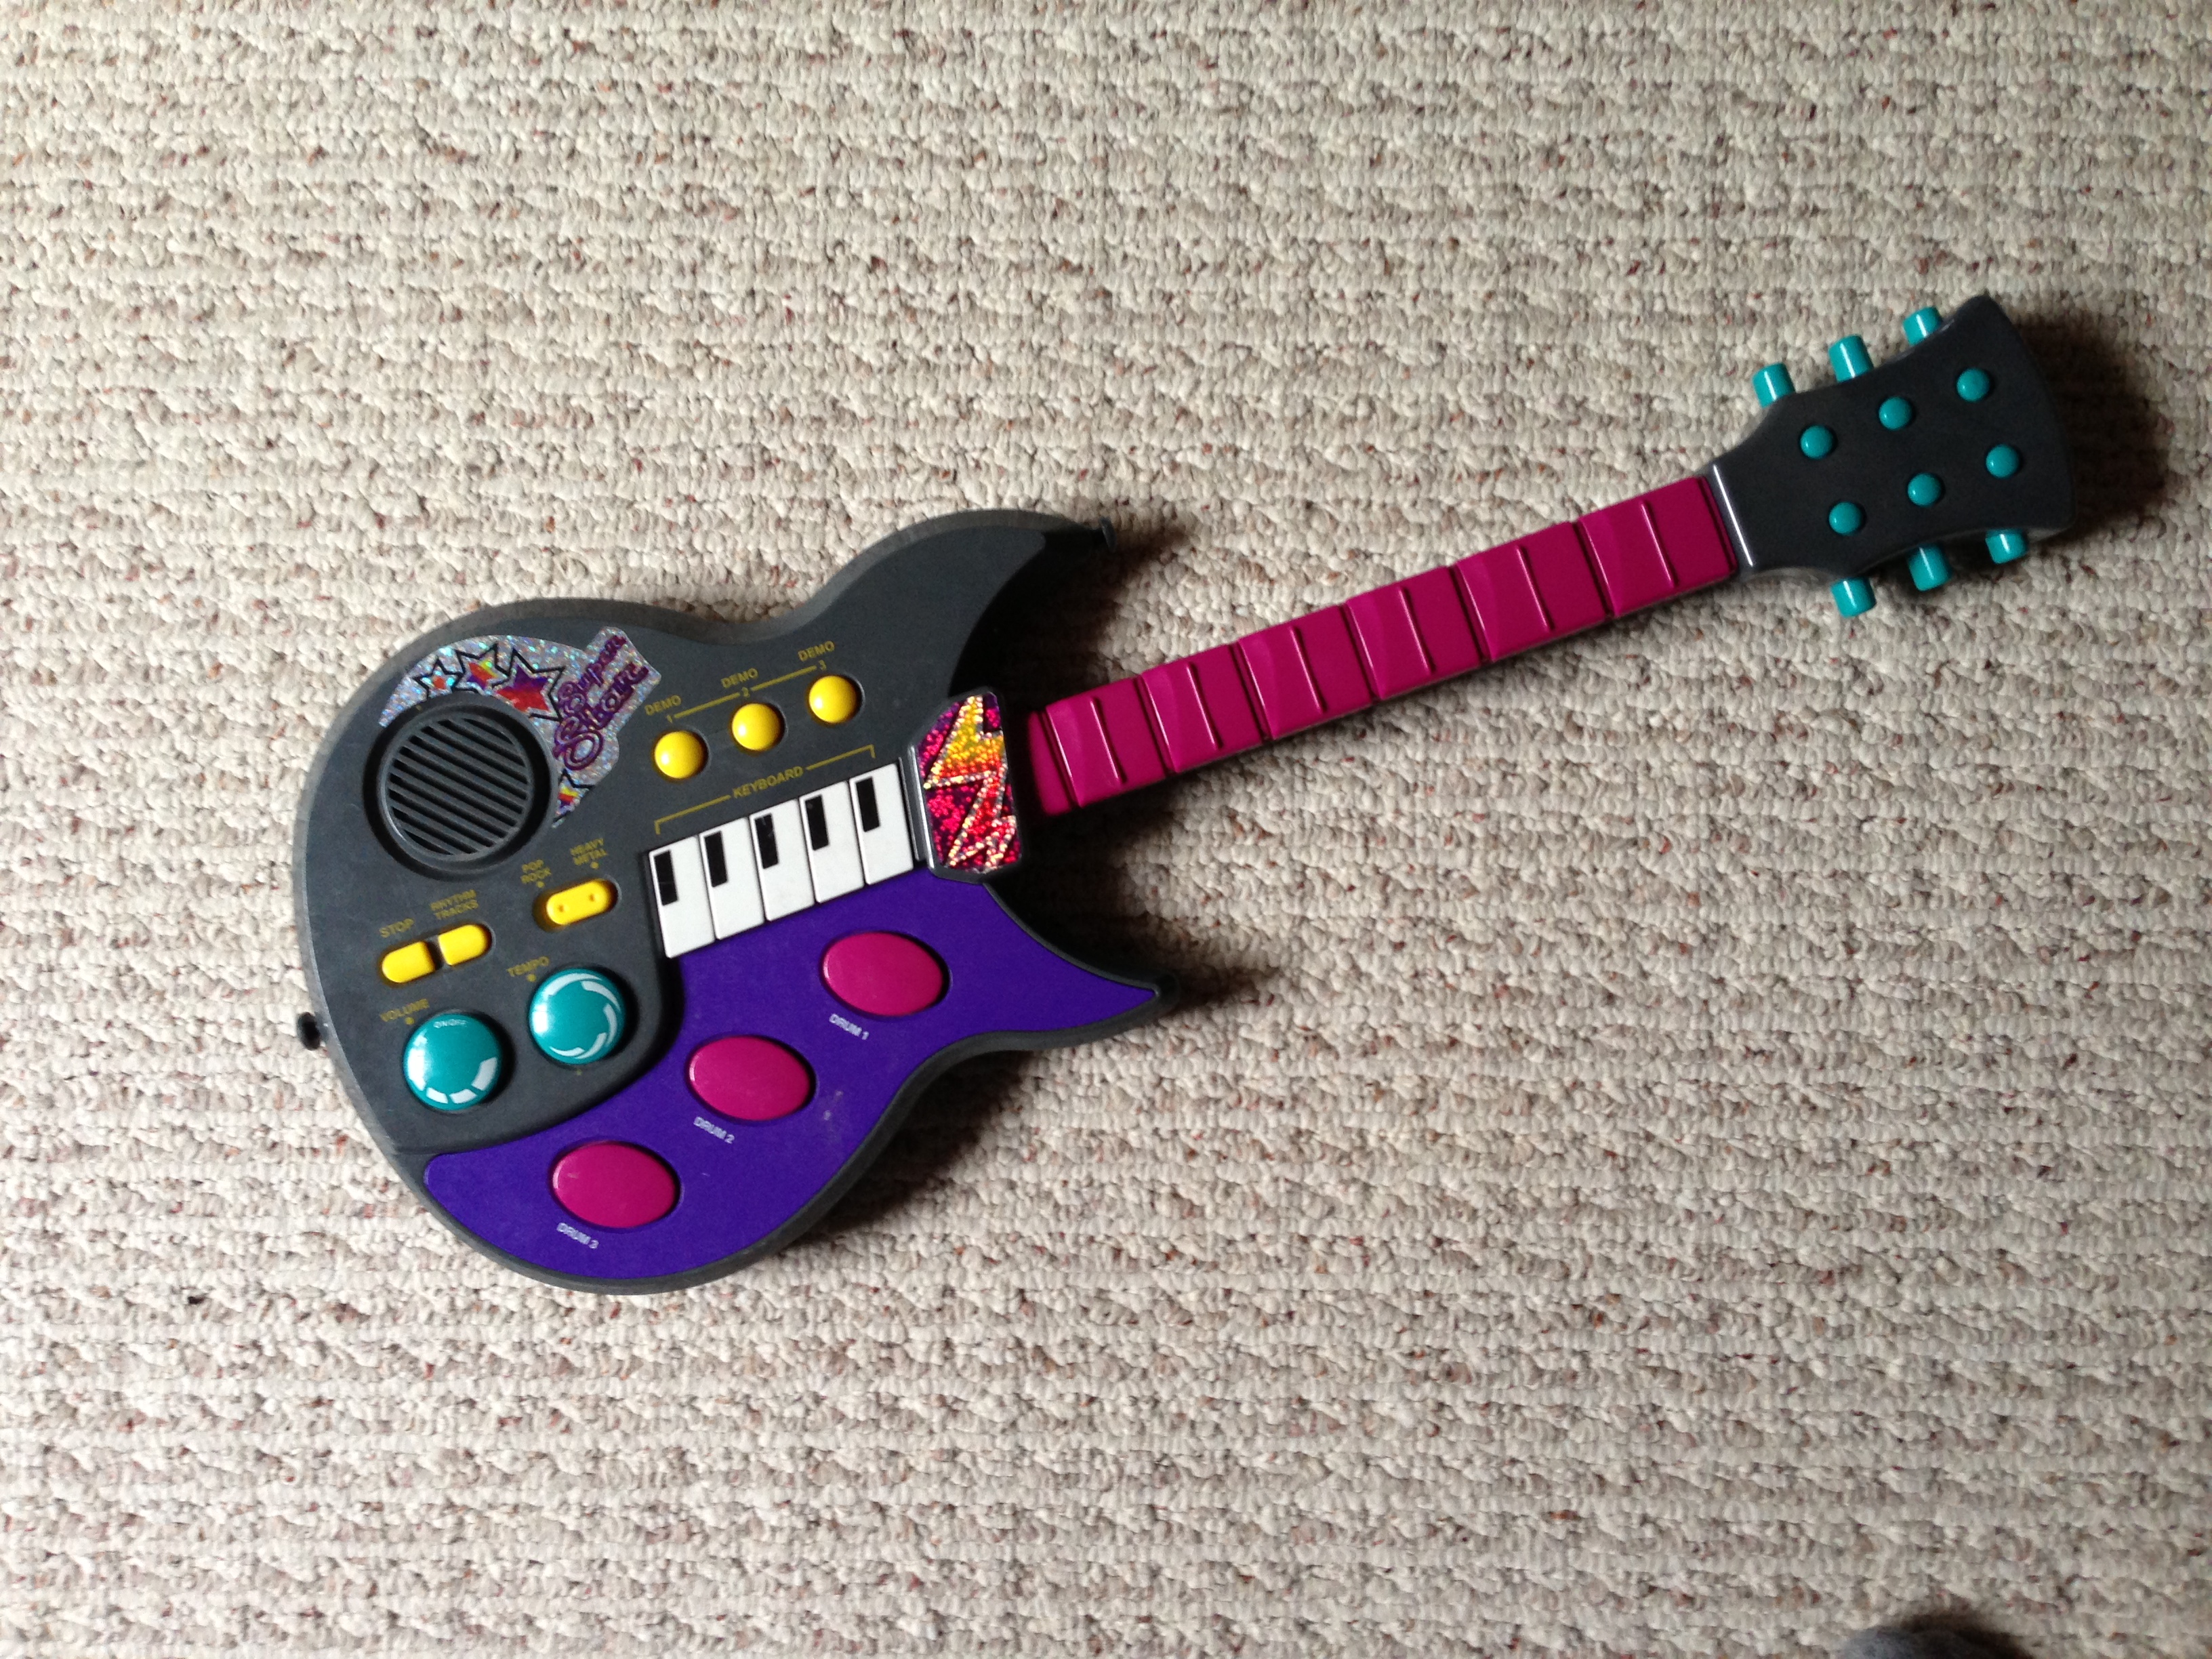
hand, guitar, pattern, finger, musical instrument, uploadedbyflickrmobile, string instrument, plucked string instruments